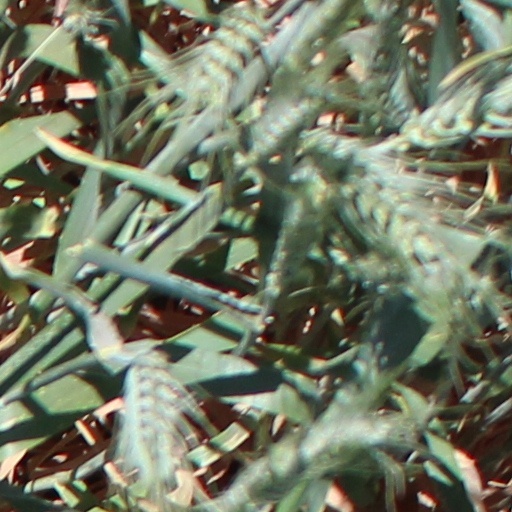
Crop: wheat